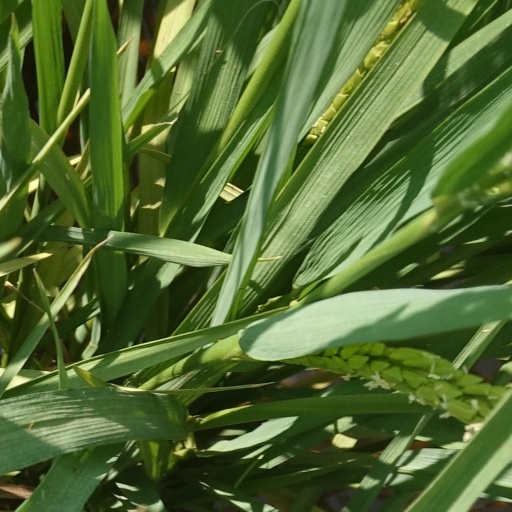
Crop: rice